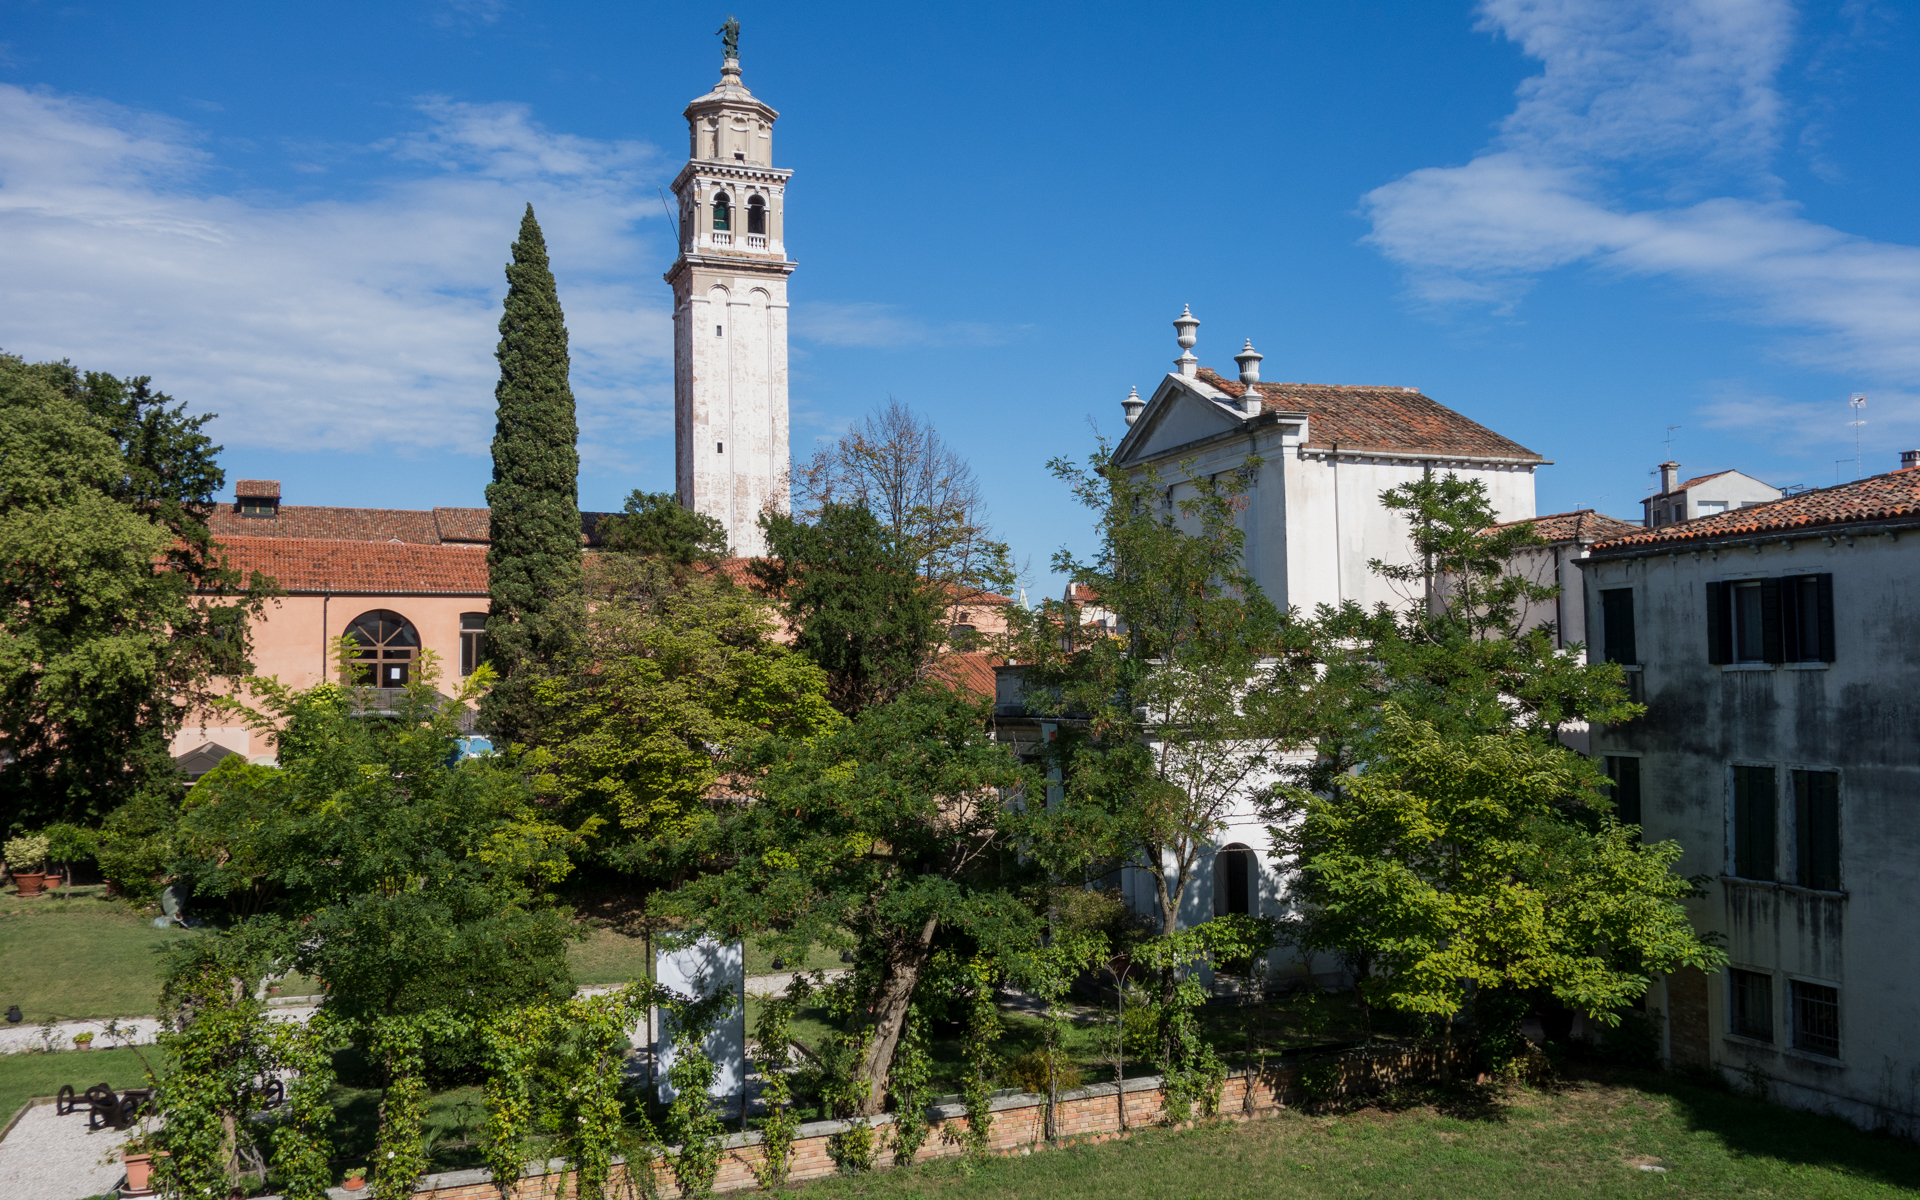
town, building, chateau, city, village, tower, landmark, church, tourism, place of worship, monastery, venise, italie, estate, venetie, human settlement